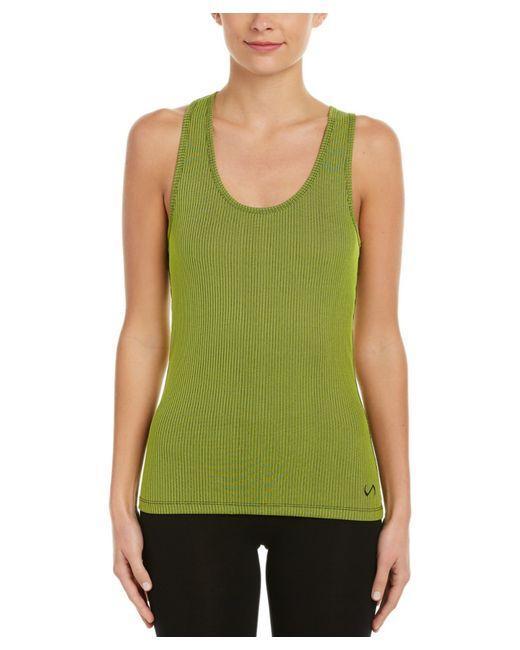
Grünes Baumwoll-Tank-Top für Damen